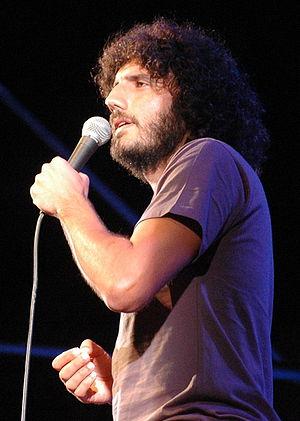
Andrea Rivera est un chanteur populaire, comédien et humoriste italien.